Ibuprofen

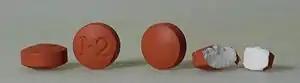
Example of some 200 mg ibuprofen tablets

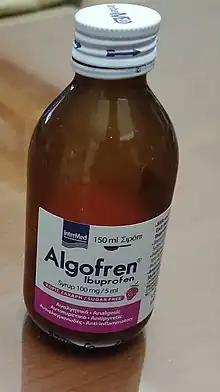
A 150 ml bottle (100 mg/5 ml dosage) of ibuprofen, sold in Greece

Ibuprofen is used primarily to treat fever (including post-vaccination fever), mild to moderate pain (including pain relief after surgery), painful menstruation, osteoarthritis, dental pain, headaches, and pain from kidney stones. About 60% of people respond to any NSAID; those who do not respond well to a particular one may respond to another. A Cochrane medical review of 51 trials of NSAIDs for the treatment of lower back pain found that "NSAIDs are effective for short-term symptomatic relief in patients with acute low back pain".